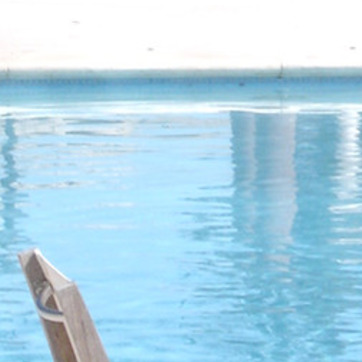
Material: water